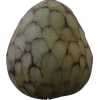
Label: cherimoya